Helena Malířová

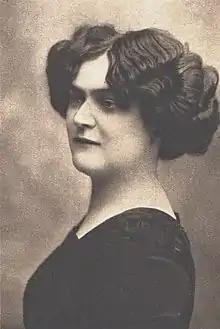
Malířová in late 1910s

Malířová, Olbracht and other well-known writers signed the 1929 Manifesto of the Seven in protest against the cultural policy of the new KSČ leadership. She along the other writers were expelled from the party.